Tekuno-Sakaki Station

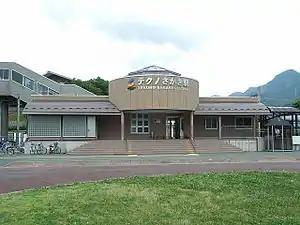
Tekuno-Sakaki Station in May 2009

is a railway station on the Shinano Railway Line in the town of Sakaki, Nagano, Japan, operated by the third-sector railway operating company Shinano Railway.